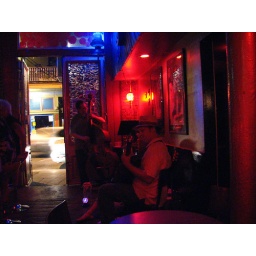
Contemporary Japanese bar in the French Quarter... &amp;quot;There is a house in New Orleans... the house of the rising sun...&amp;quot;